BBC News at Six

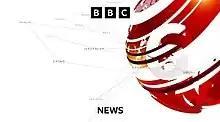
Title card used since 3 April 2023

The BBC News at Six is the BBC's evening news programme on British television channels BBC One and BBC News (UK feed), broadcast weeknights at 6:00pm and produced by BBC News. It is normally broadcast for 30minutes, except on bank holidays when it may be shorter and only shown on BBC One. For a long period, the "BBC News at Six" was the most watched news programme in the UK but since 2006 it has been overtaken by the "BBC News at Ten" (10:00pm). On average it is watched by four million viewers.